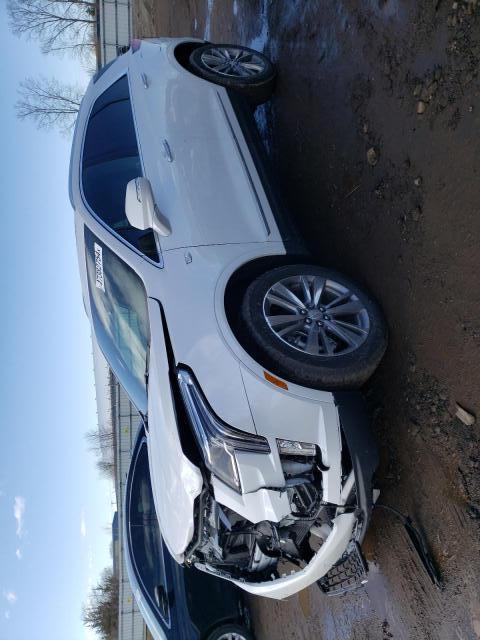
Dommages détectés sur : pare-choc avant, capot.
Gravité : majeur